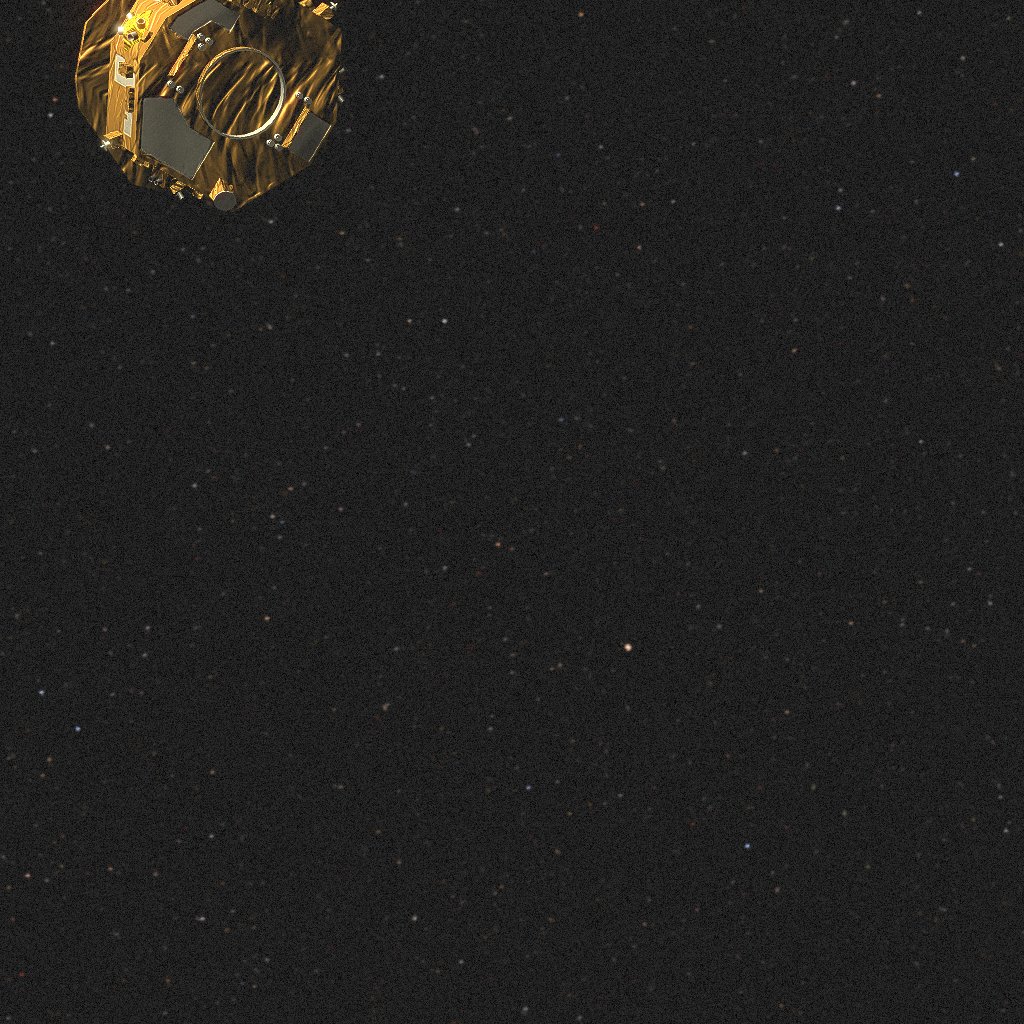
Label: lisa_pathfinder